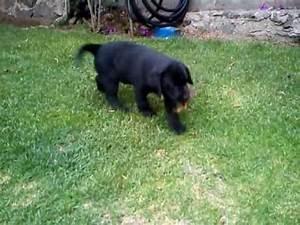
dog